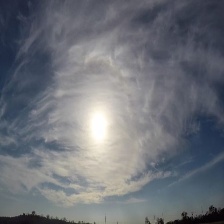
Cloud type: Cirrostratus